Yeh Jo Mohabbat Hai

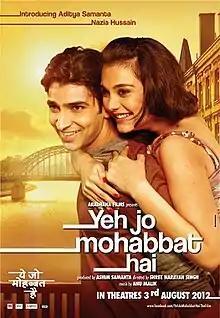

Yeh Jo Mohabbat Hai is a dramatic love story, released in India and other countries on 3 August 2012.